Pete Rock

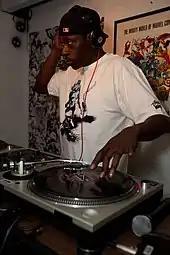
Pete Rock performing at Marvel/Stüssy launch party in Los Angeles, 2011

After the breakup with CL Smooth in 1995, Rock continued working, remixing and producing for artists. He would be on Future Flavas with Marley Marl on Hot 97, which debuted in January 1995. In 1996, he produced a song called "The Rap World", which Rock would rap alongside Large Professor on "High School High" soundtrack. He made other guest appearances on albums, including Diamond D's 1997's "Hatred, Passions and Infidelity" LP, the song called "Painz & Strife" featuring Phife Dawg of A Tribe Called Quest. Rock released his first solo debut album, "Soul Survivor" on November 10, 1998, on Loud Records. The album would feature hit singles, "Tru Master" featuring Inspectah Deck and Kurupt, and "Take Your Time" featuring R&B group Loose Ends. In the early year of 2000, he worked out a deal with BBE, a label based in the UK and released "PeteStrumentals", an instrumental album that features no vocals, excerpt for tracks 'Cake" and "Nothin' Lesser" which performed by the UN (Divine, Godfree, Laku and Roc Marciano), a group that Rock brought in. The second version of "PeteStrumentals" for the Beat Generation series would be updated with new tracks after the release of J Dilla's "Welcome 2 Detroit" album in 2001.